Ranavalona III

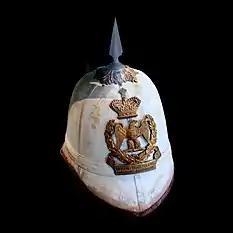
Pith helmet in the Second French Empire style, worn by soldiers in the army of Ranavalona III. The inscription reads "Ranavalona III, [is the] Ruler of Madagascar" (displayed at the Musée de l'Armée).

Ranavalona III was proclaimed queen upon the death of her predecessor, Queen Ranavalona II, on 13 July 1883, and moved into Tsarahafatra, a wooden house on the grounds of the royal Rova complex in Antananarivo. Her coronation took place in the Mahamasina neighborhood of Antananarivo on 22 November 1883, her 22nd birthday, where she was given the title "Her Majesty Ranavalona III by the grace of God and the will of the people, Queen of Madagascar, and Protectoress of the laws of the Nation". She chose to break with tradition by supplementing the customary retinue of soldiers at her ceremony with a group of 500 male and 400 female pupils from the capital's best schools. The girls were dressed in white while the boys wore soldiers' uniforms and performed traditional military drills with spears. Ranavalona was crowned wearing a white silk gown with a red train featuring embroidery and gold embellishments. The queen was described in the American press in the following terms: "She is a little above the ordinary height and has delicate features, her complexion is a little darker than that of most of her subjects. She appears quite timid and she presides well at the solemn functions of her court." The British Museum holds a Ranavalona III ten centime coin struck in 1883.